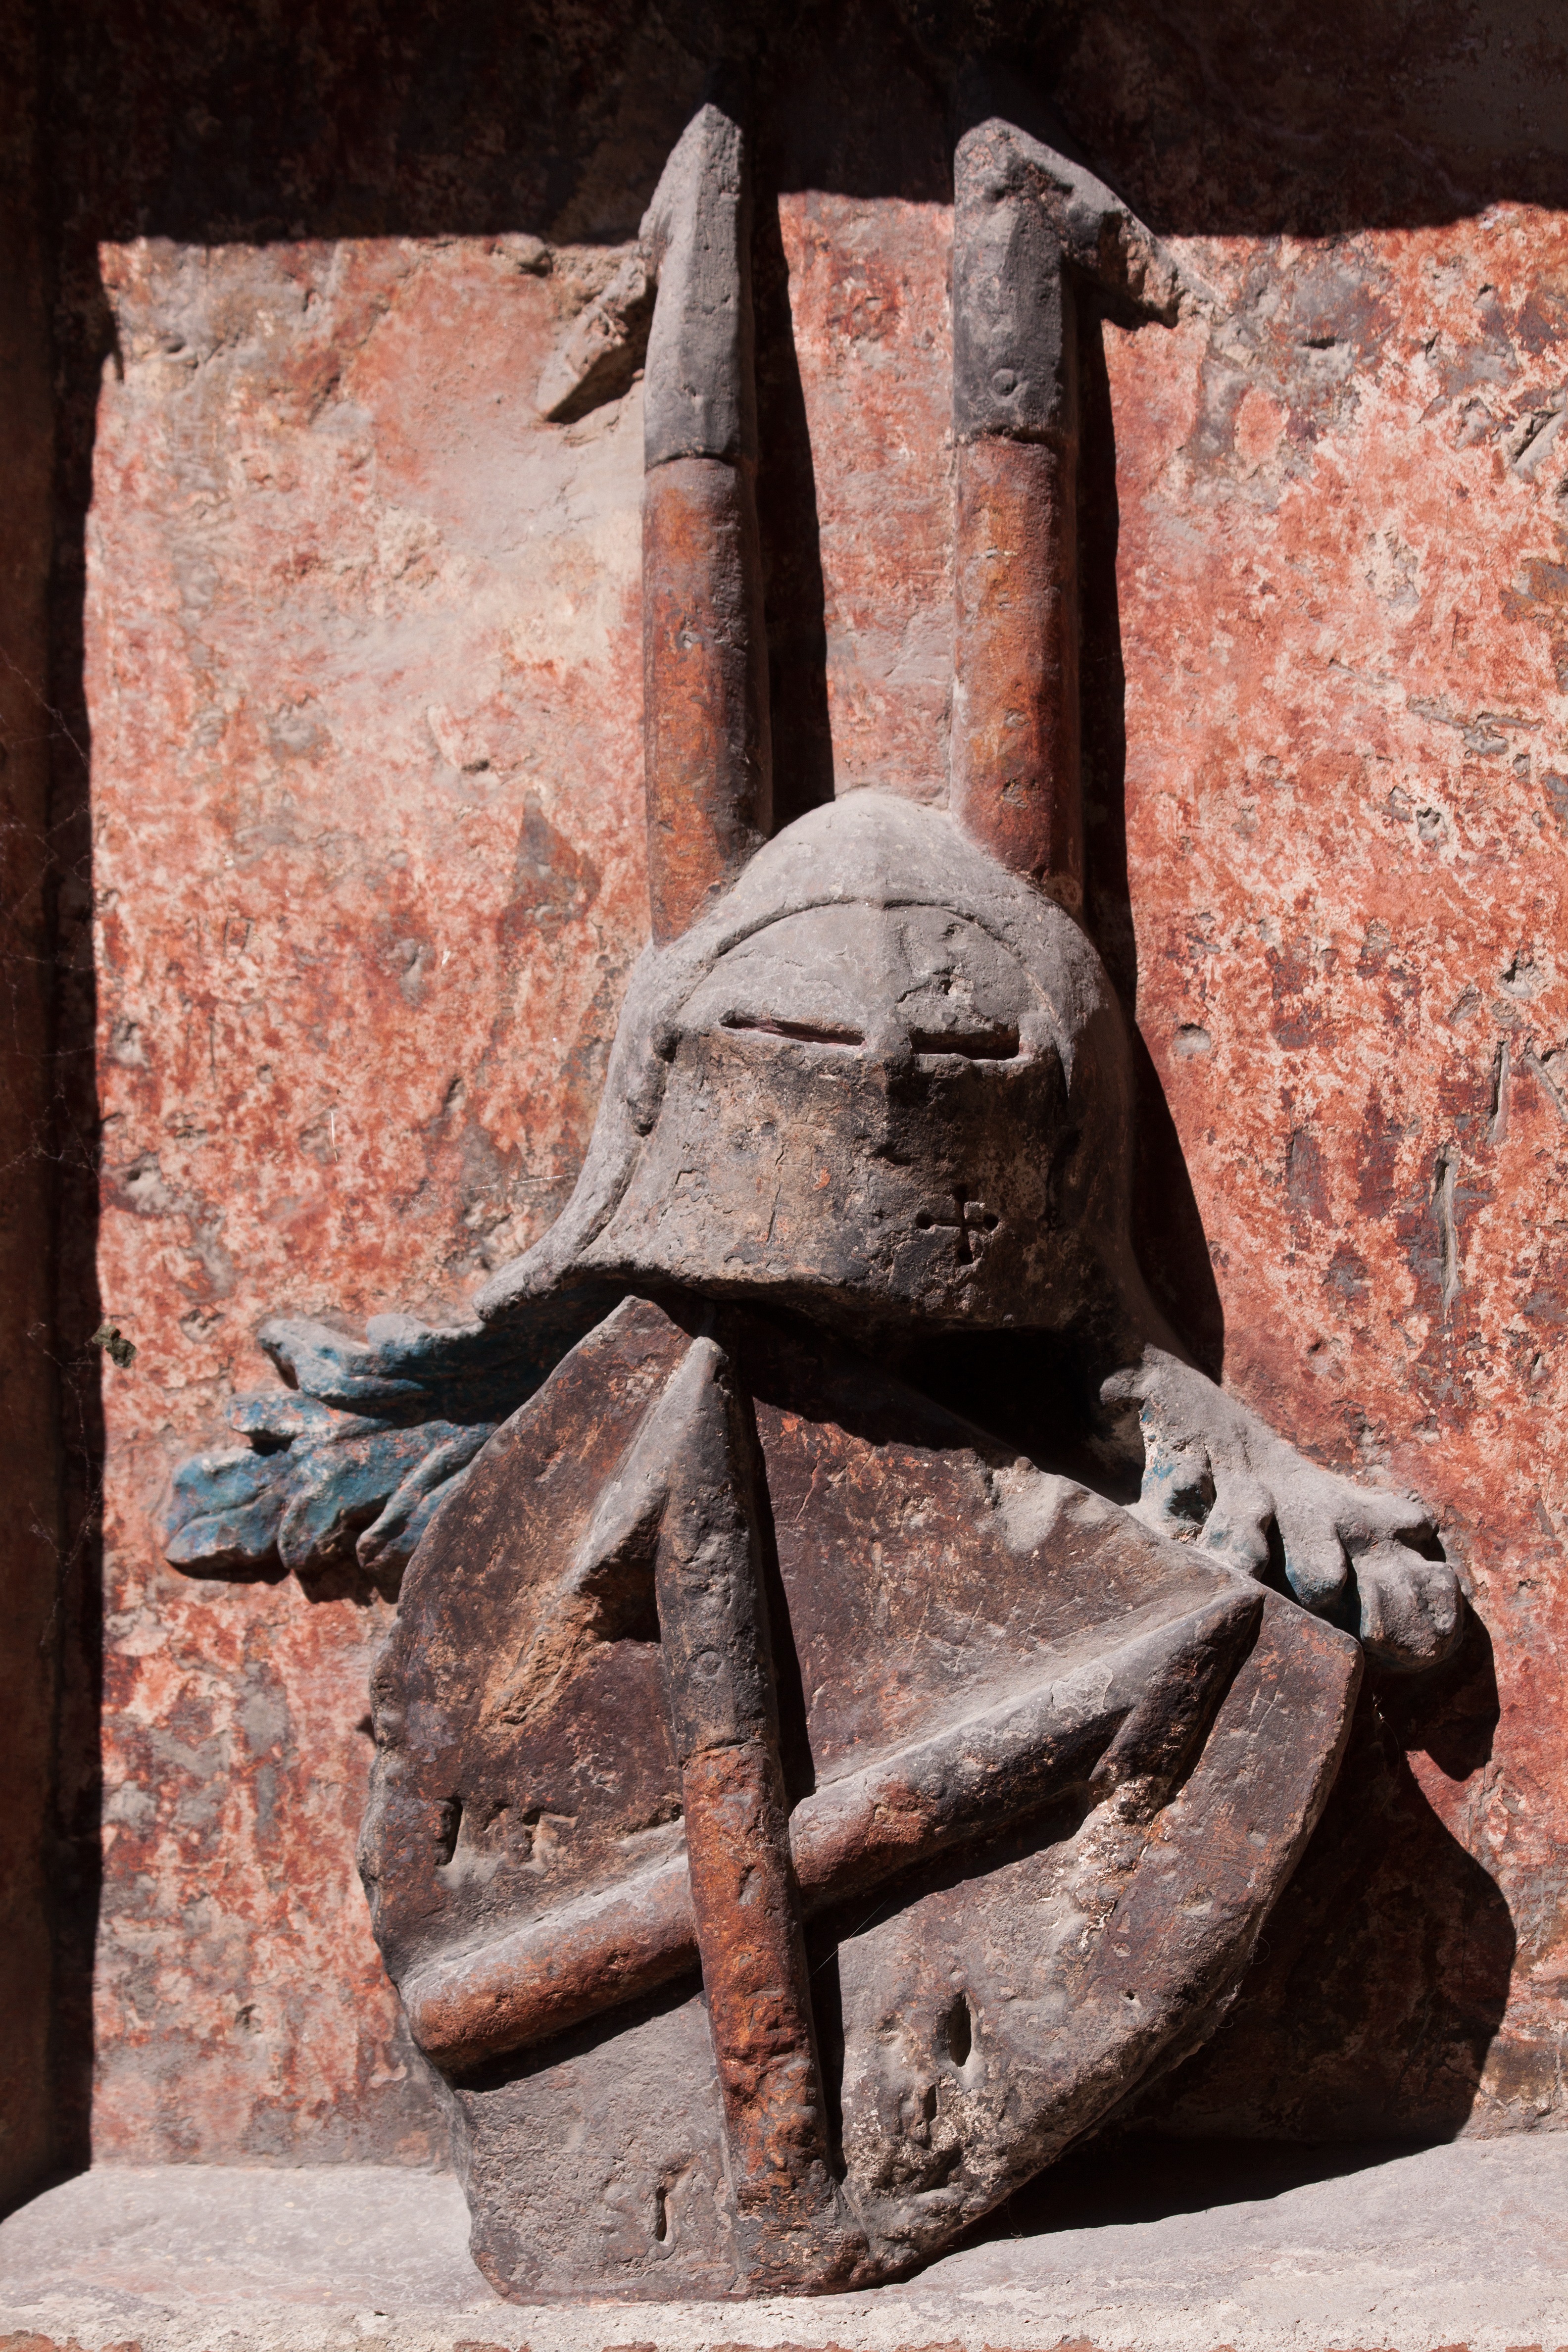
rock, person, wood, antique, old, monument, statue, material, sculpture, family, art, temple, ruins, helm, history, painted, iron, european, carving, tradition, monolith, characters, stele, rock carving, group of people, coat of arms, stone carving, heraldry, ancient history, hereditary, knight helmet, shape of a shield, knightly shield